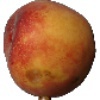
Label: Peach 1